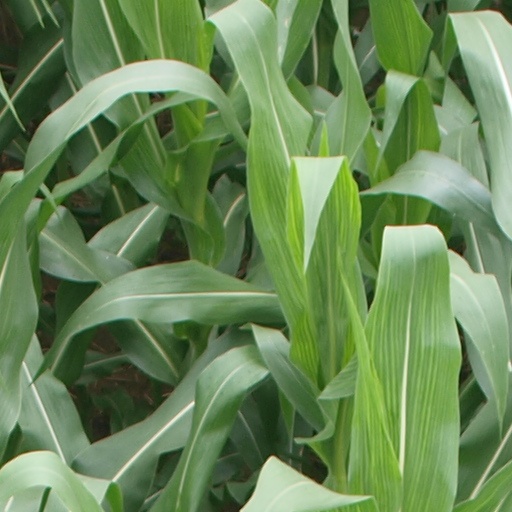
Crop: maize; corn